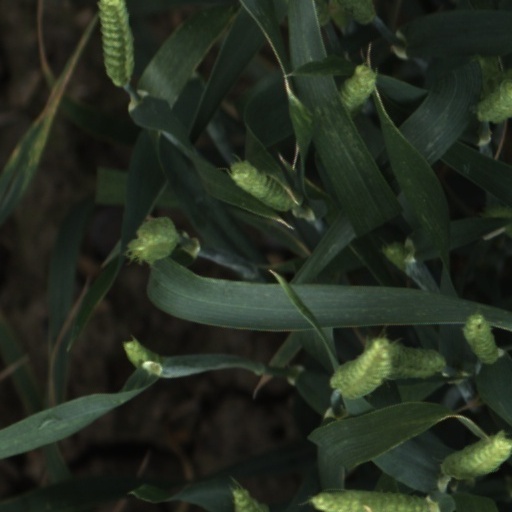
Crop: wheat